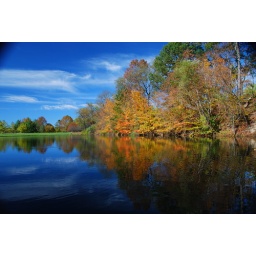
fish house in fall